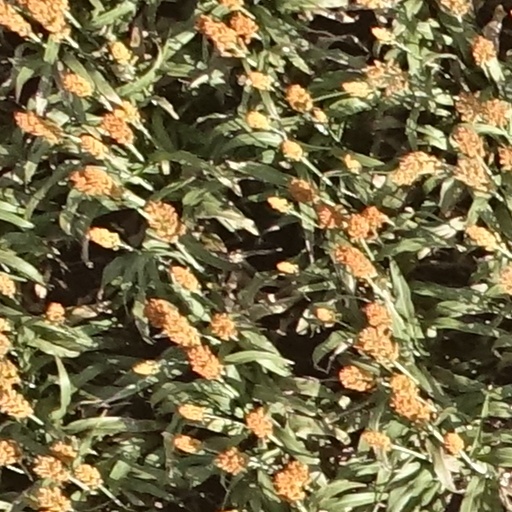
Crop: sorghum